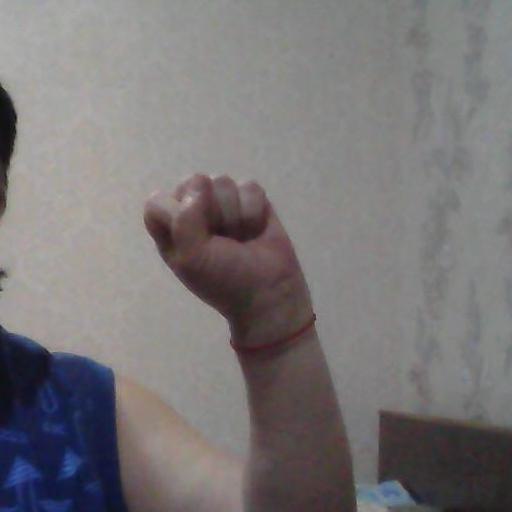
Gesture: fist